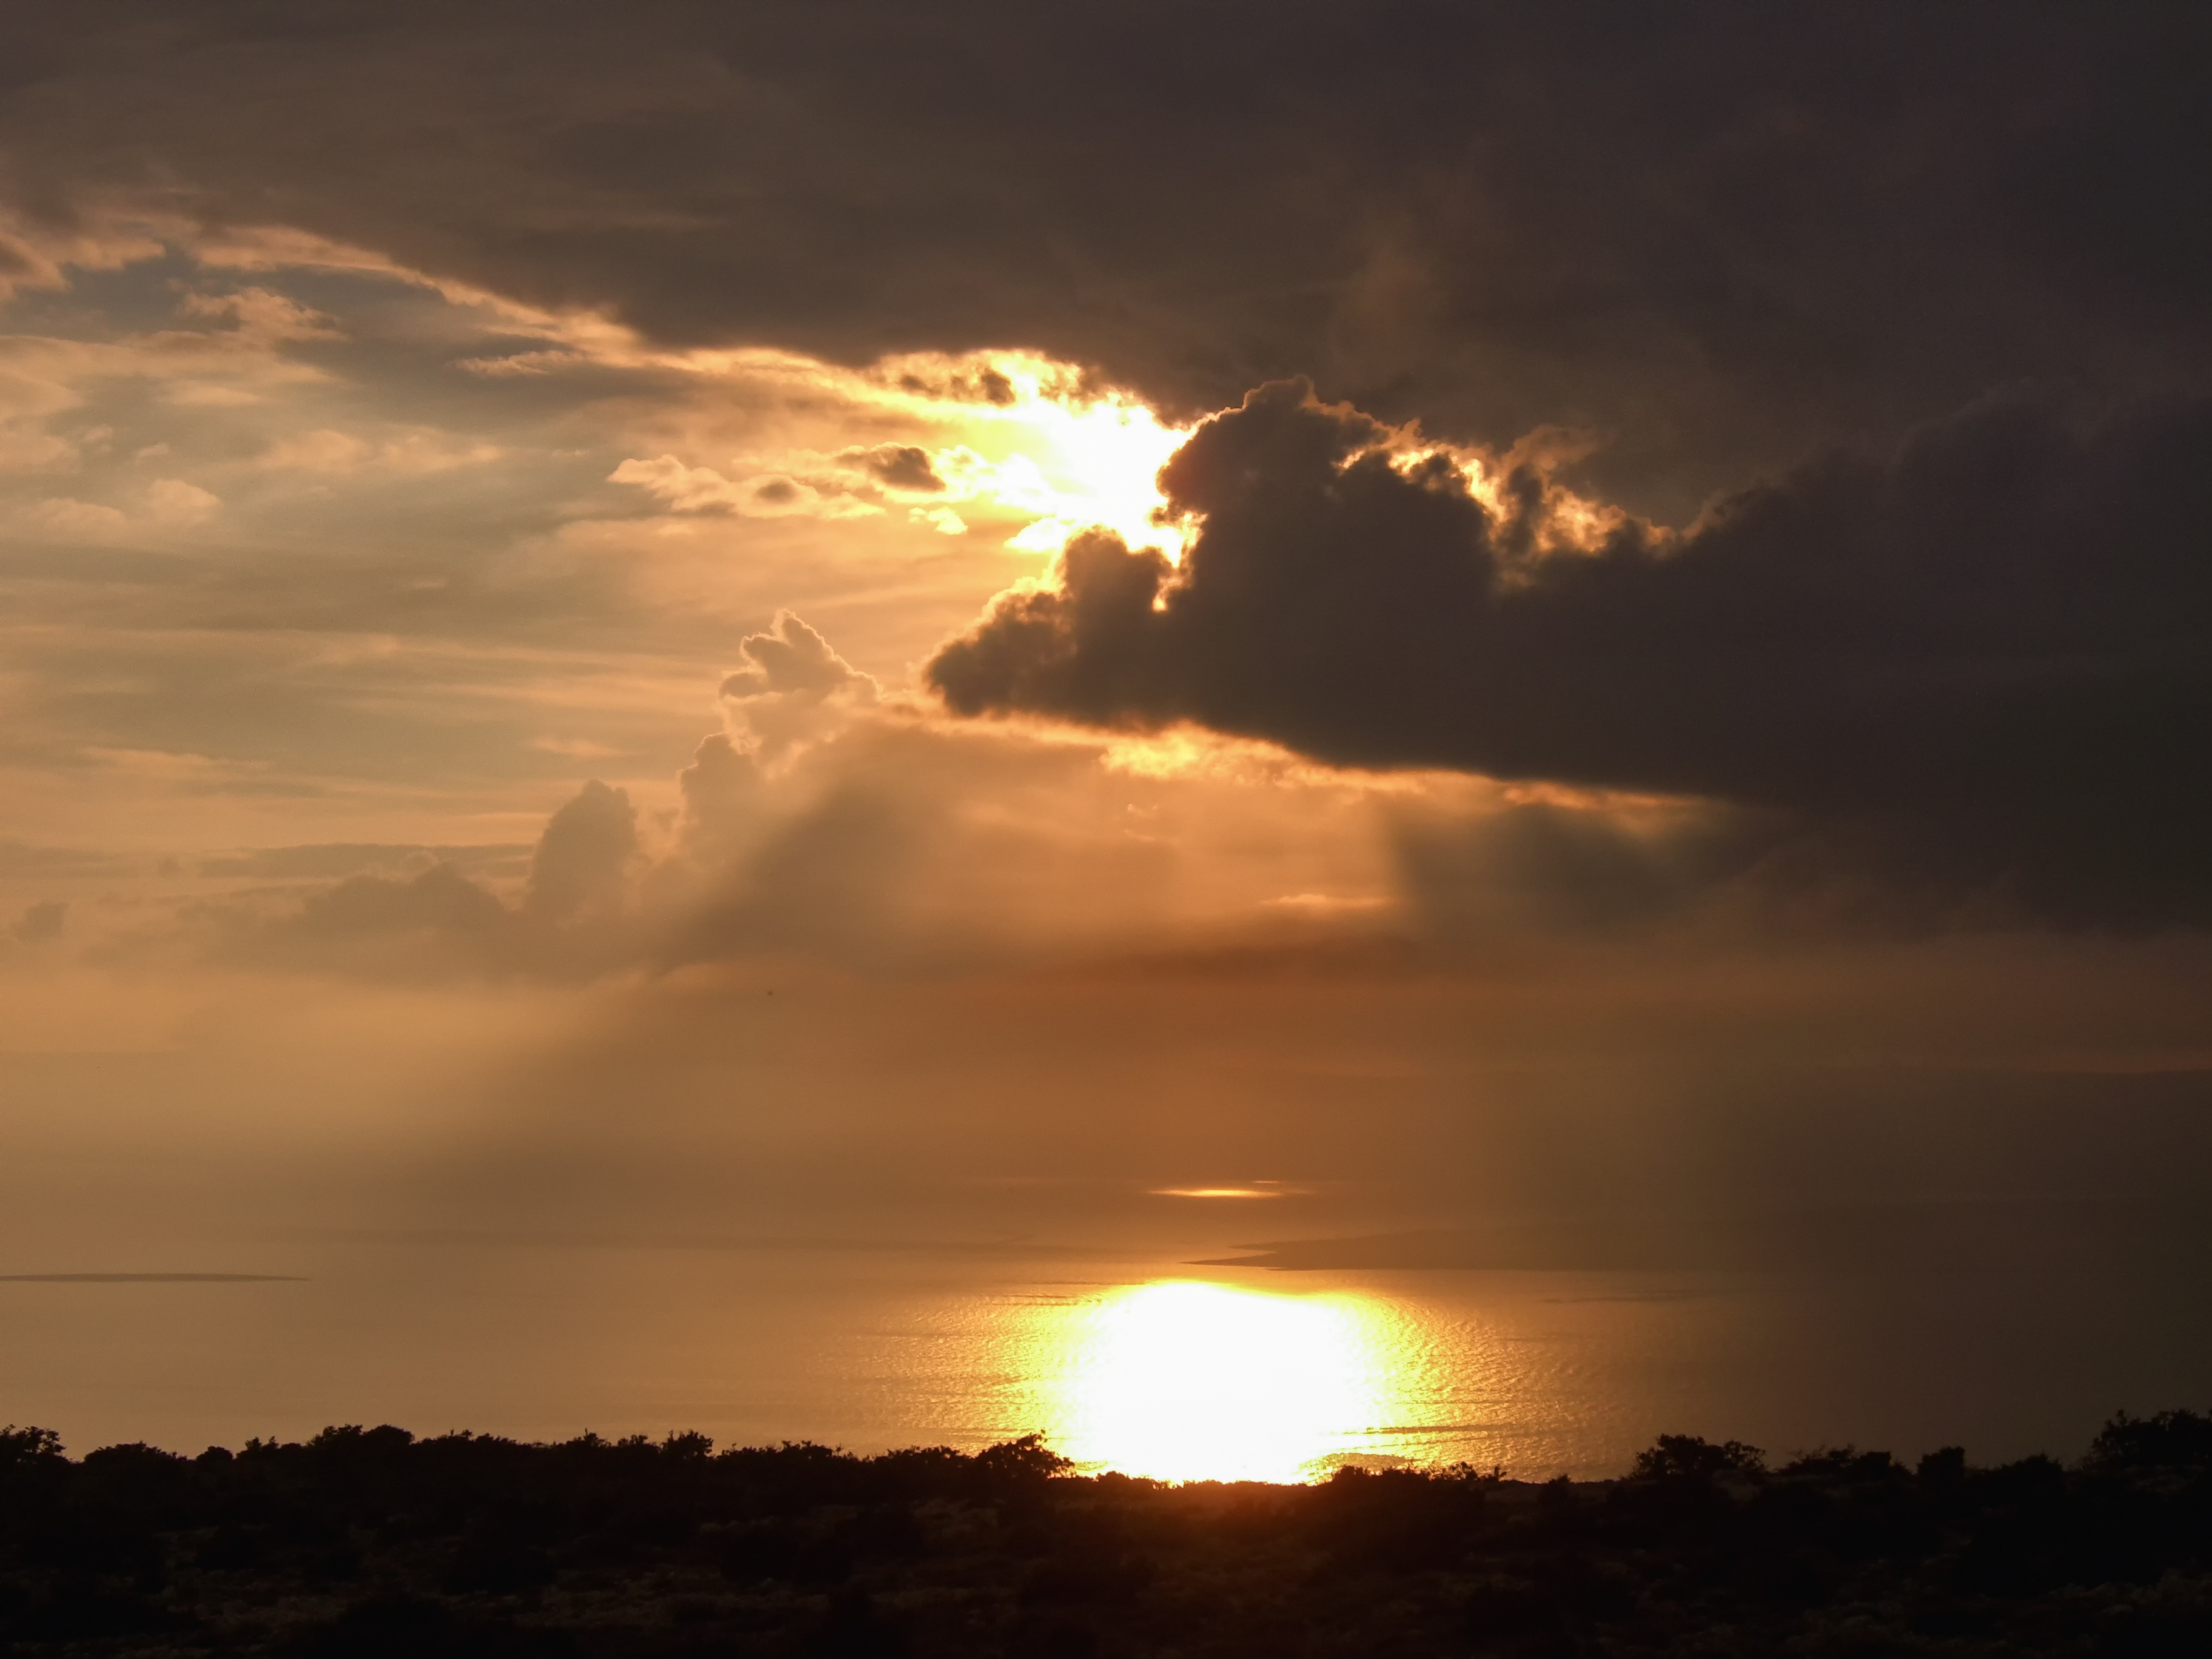
landscape, sea, water, nature, horizon, cloud, sky, sun, sunrise, sunset, sunlight, morning, dawn, atmosphere, dusk, evening, golden, reflection, yellow, clouds, croatia, gold, mood, abendstimmung, atmospheric, afterglow, evening sky, back light, astronomical object, red sky at morning